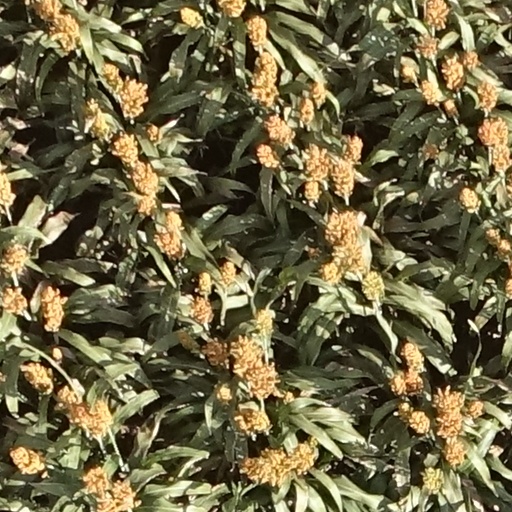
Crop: sorghum